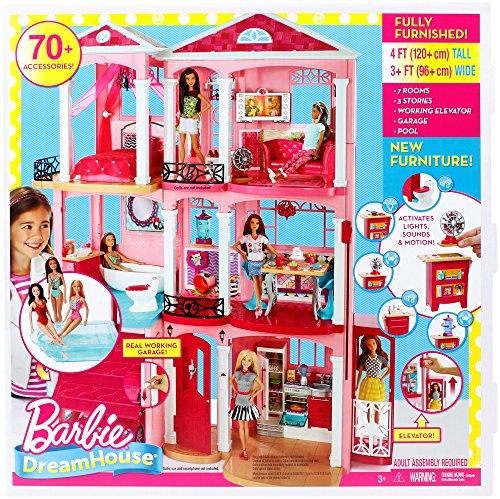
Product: Barbie Dreamhouse [Amazon Exclusive]
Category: Toys & Games | Dolls & Accessories | Dollhouses
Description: Move right into the Barbie Dream house and discover a world of possibilities because with Barbie, anything is possible.
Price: $199.99
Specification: ProductDimensions:8.5x29.8x29.8inches|ItemWeight:21.8pounds|ShippingWeight:25.8pounds(Viewshippingratesandpolicies)|DomesticShipping:ItemcanbeshippedwithinU.S.|InternationalShipping:ThisitemcanbeshippedtoselectcountriesoutsideoftheU.S.LearnMore|ASIN:B00T03U6AC|Itemmodelnumber:FFY84|Manufacturerrecommendedage:36months-7years|Batteries:3AAAbatteriesrequired.